Vives House

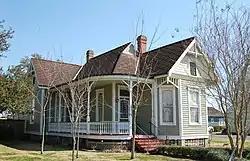

Vives House is a historic house located at 923 Jackson Street in Thibodaux, Louisiana.